Carina Aaltonen

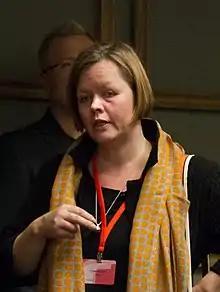

Carina Aaltonen (born 19 January 1964) is a politician from Åland affiliated with the Social Democrats.